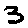
Label: 3